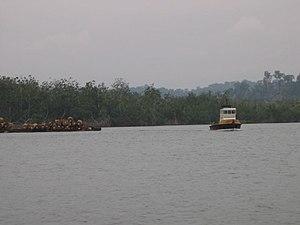
remorqueur sur la lagune de Mayumba au Gabon
La lagune Banio est une lagune située au Gabon. Elle s’étire au sud-est de Mayumba sur une longueur de plus de 80 km et s'étend au sud presque jusqu'à la frontière de la République du Congo.
Mayumba est une petite ville côtière située au sud du Gabon dans la province de la Nyanga. Elle est le chef-lieu du département de Basse-Banio.